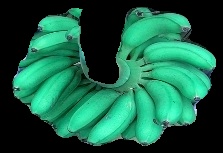
Variety: rasbale
Grade: grade1